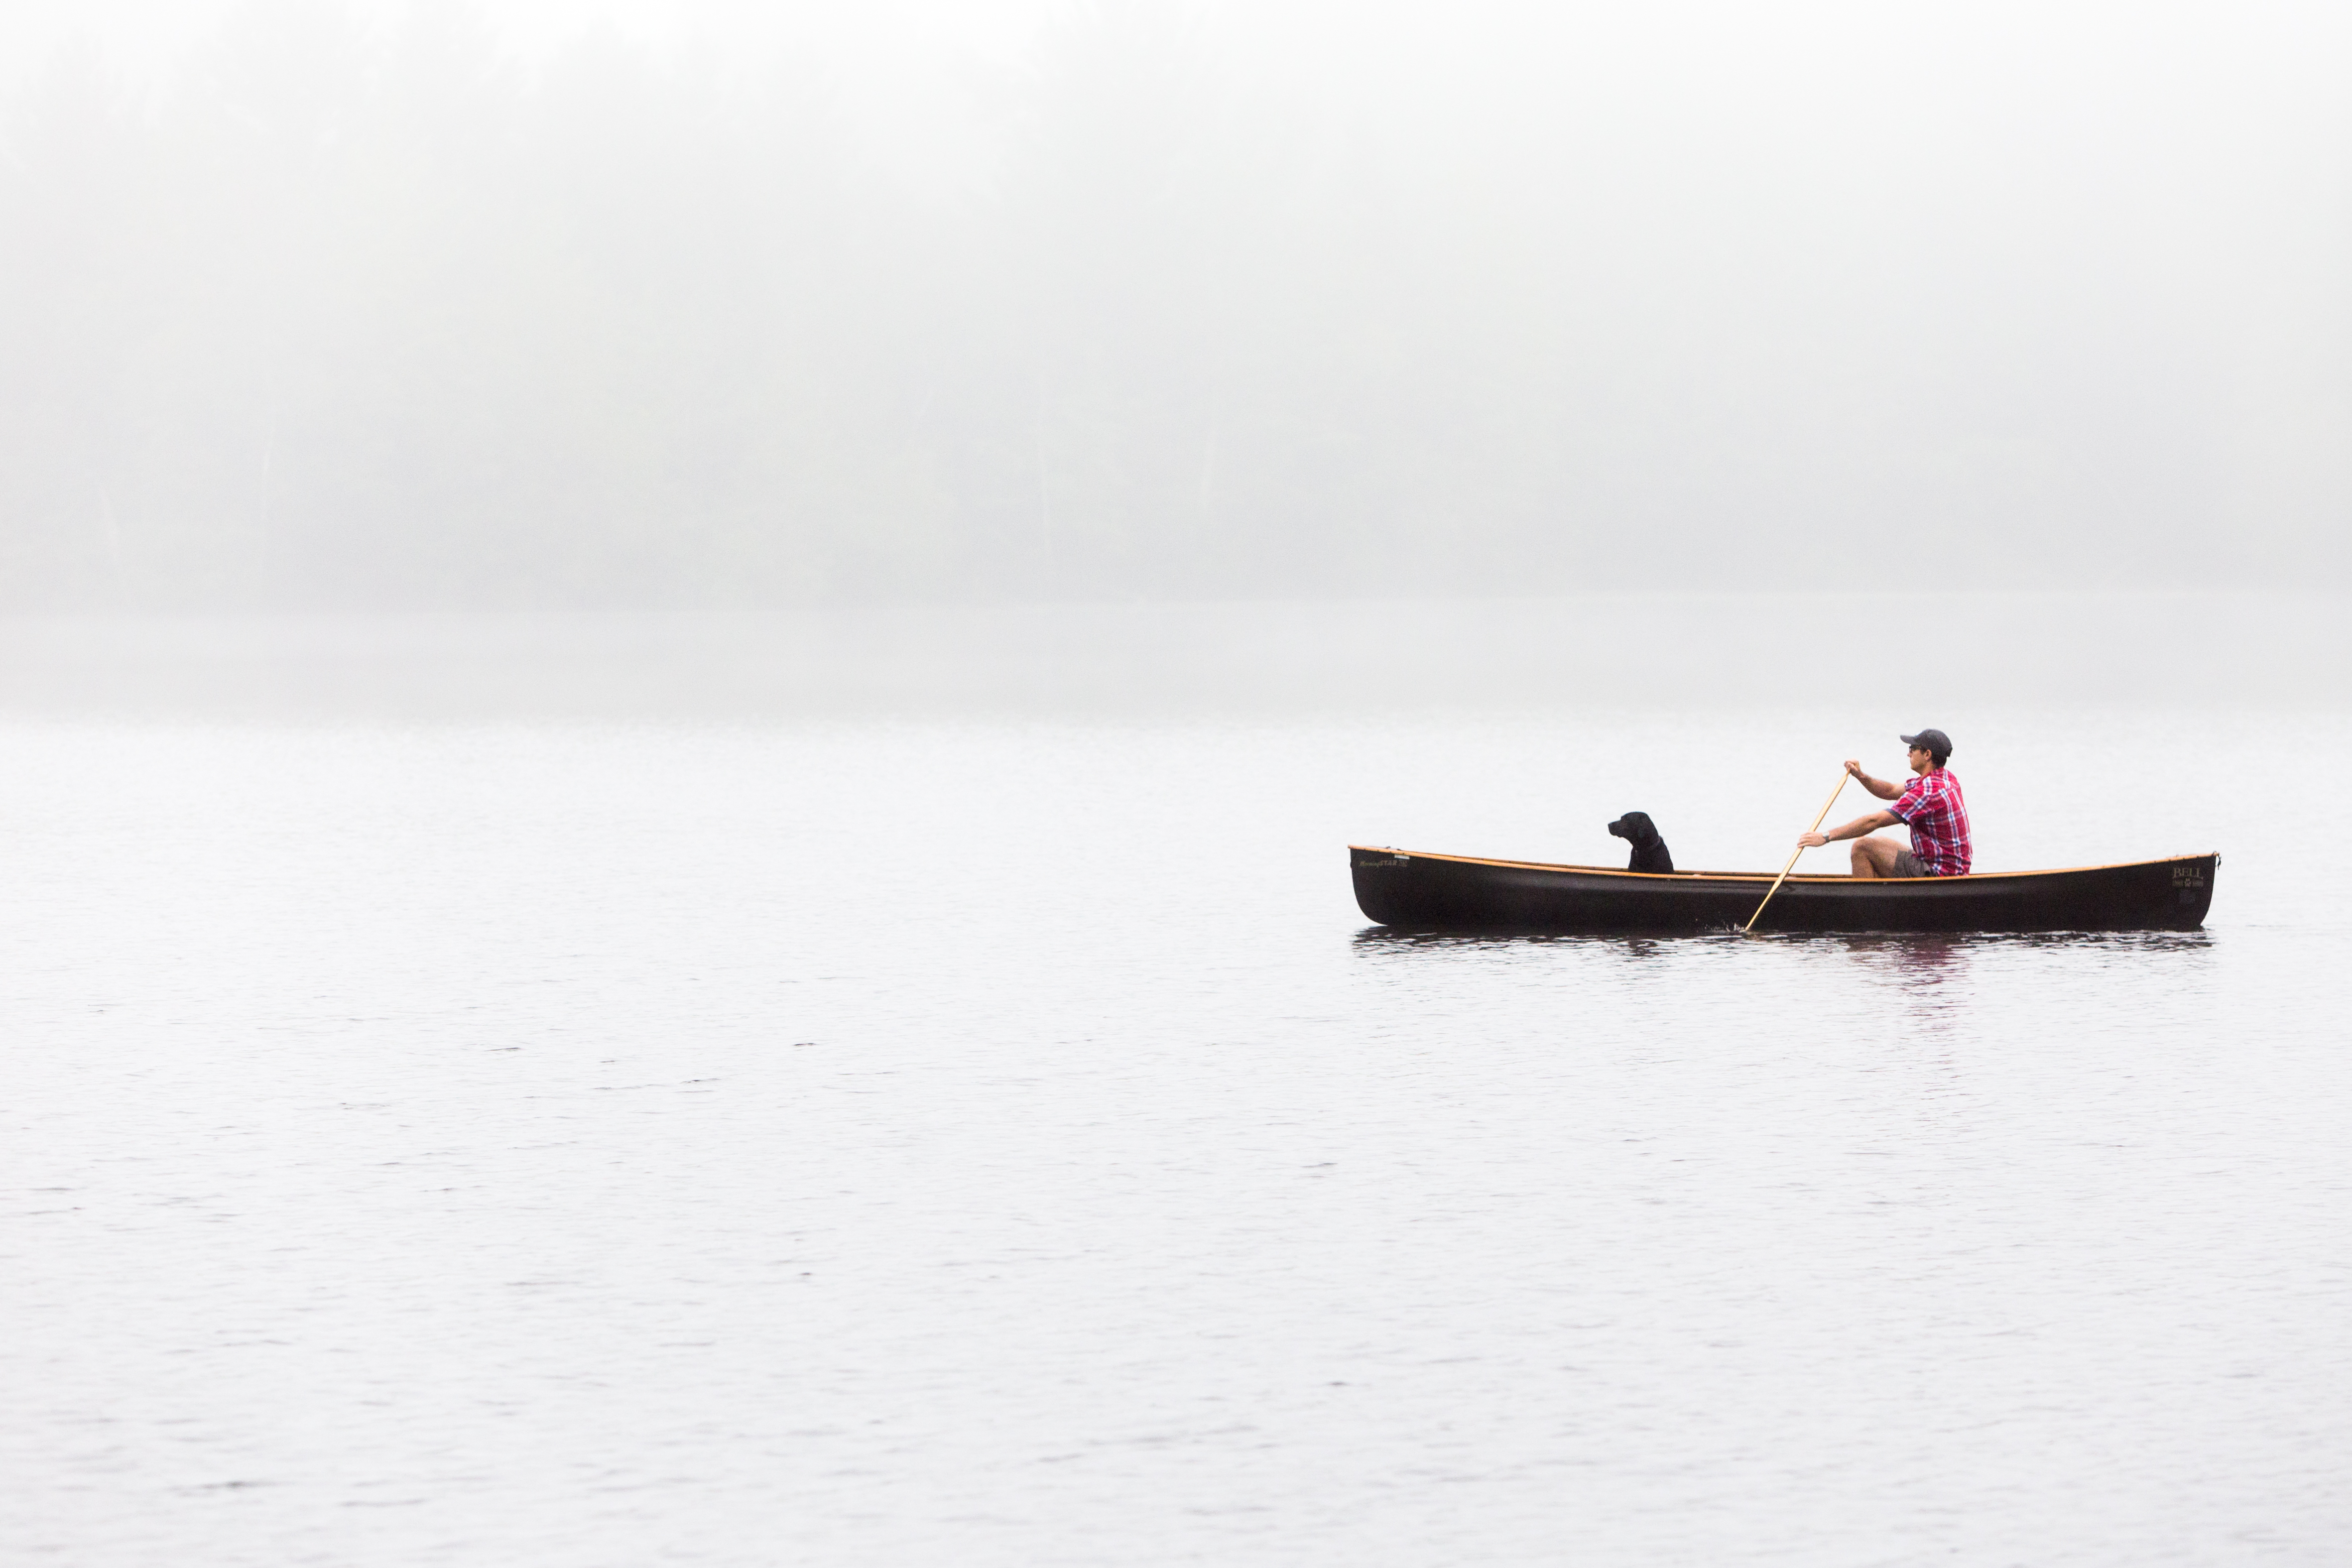
sea, water, fog, boat, dog, canoe, vehicle, paddling, watercraft rowing